2016 Federated Auto Parts 400

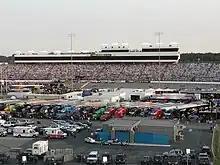
Richmond International Raceway, the track where the race will be held.

Richmond International Raceway (RIR) is a 3/4-mile (1.2 km), "D"-shaped, asphalt race track located just outside Richmond, Virginia in Henrico County. It hosts the NASCAR Sprint Cup Series and Xfinity Series. Known as "America's premier short track", it formerly hosted a NASCAR Camping World Truck Series race, an IndyCar Series race and two USAC sprint car races.